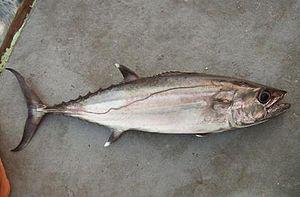
Les Scombridés forment une famille de poissons qui comprend les maquereaux, les thazards, les bonites et les thons.
Les Sardini sont une tribu de poissons de la famille des Scombridae.
Gymnosarda unicolor, communément nommé Thon à dents de chien ou Thon blanc, est une espèce de poissons marins pélagiques de la famille des Scombridae qui comprend aussi les thazards, les bonites et les maquereaux. C'est la seule espèce de son genre Gymnosarda.